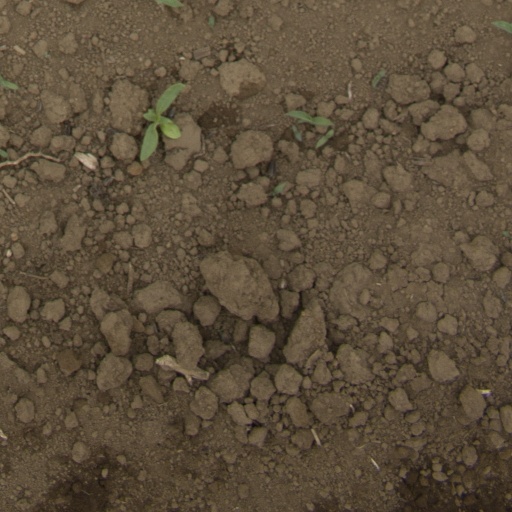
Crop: Jerusalem artichoke